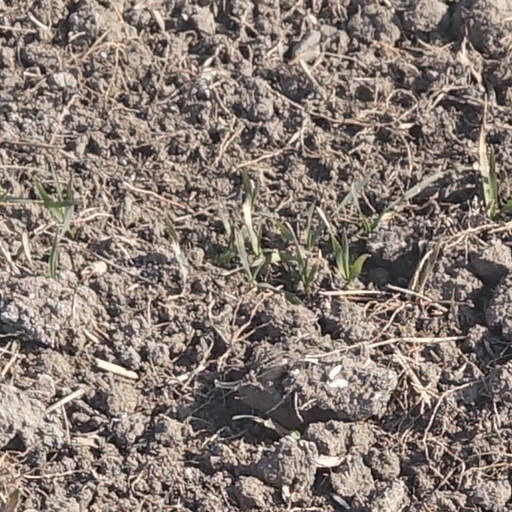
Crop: wheat